Aztec Challenge

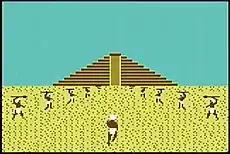
The 3D stage in Paul Norman's Commodore 64 version of Aztec Challenge

The player must guide their character through seven different levels. In every level new deadly perils lurk for the hero. The first, entitled The Gauntlet, is probably the most famous level. It sees the player running towards a temple in the distance. On the left and right are Aztecs who throw spears at the player, who must duck under the spear or jump over it (depending on the height the spear is coming at). If the player fails to avoid a spear they are placed back at the start of the level.